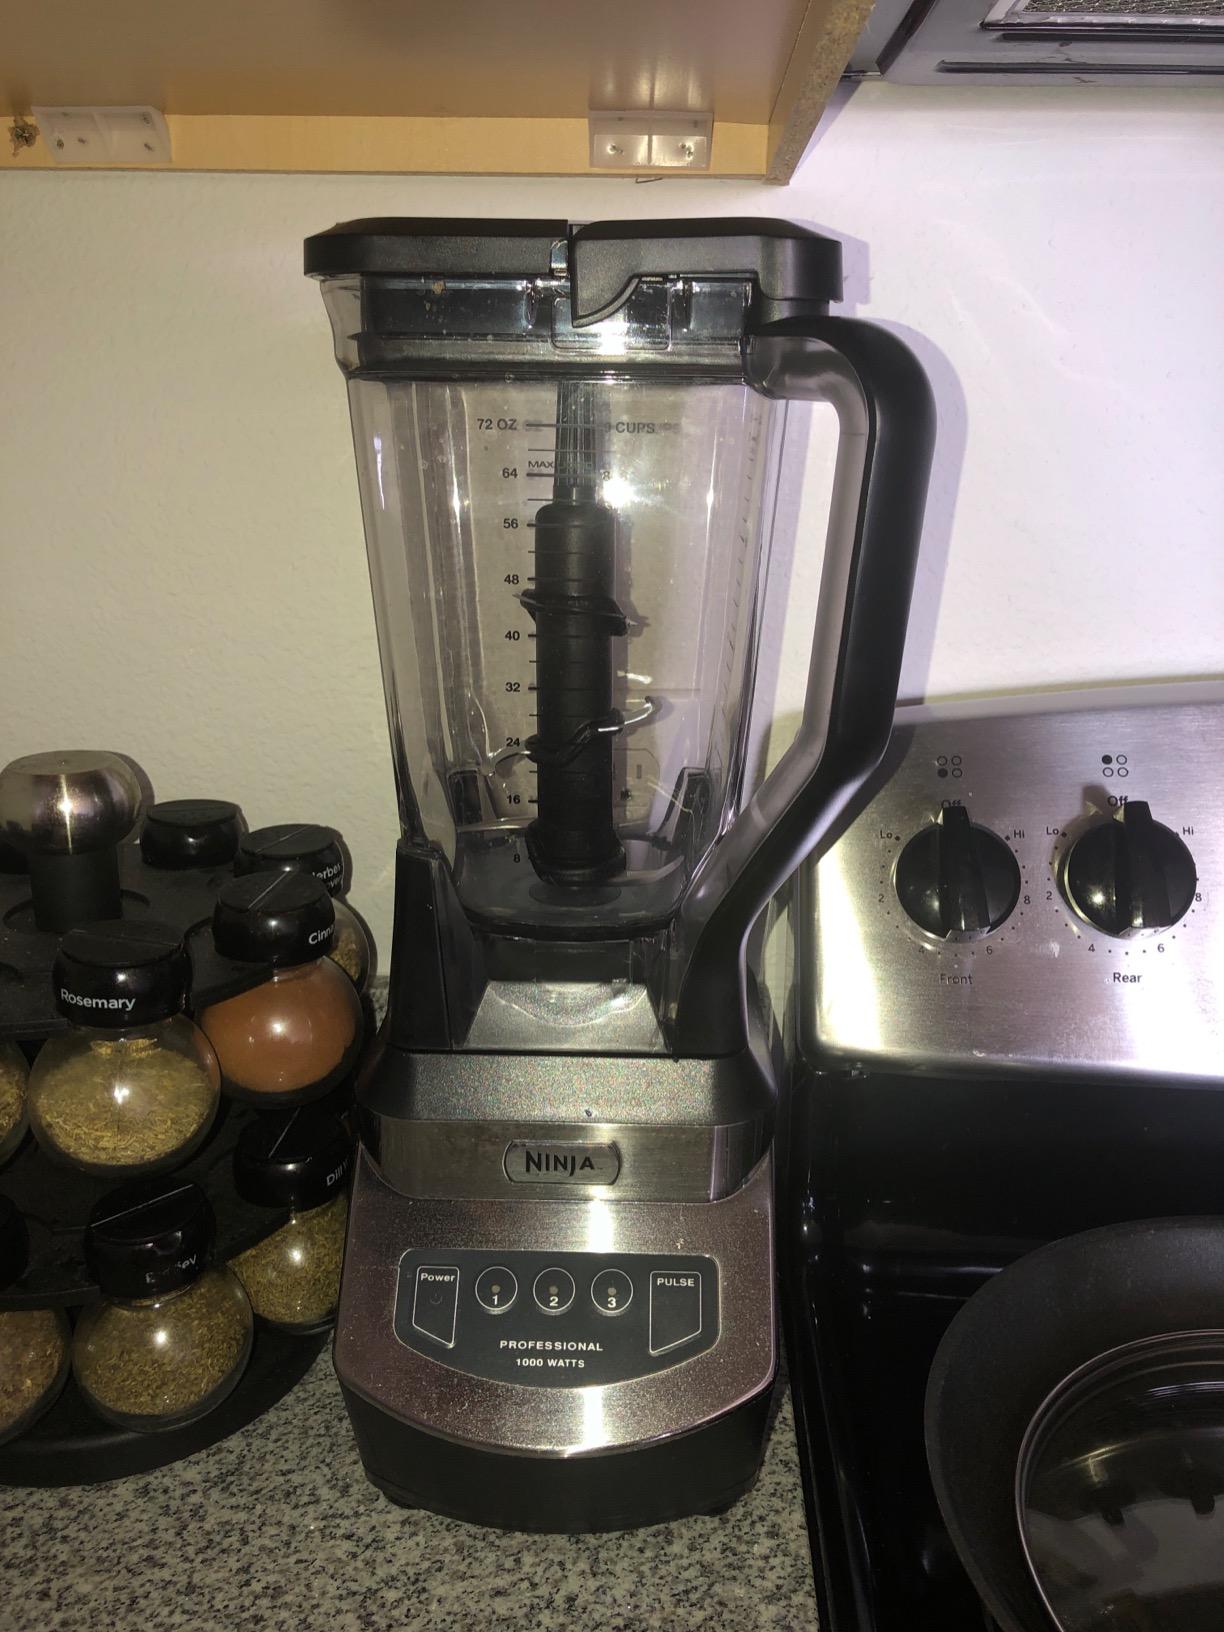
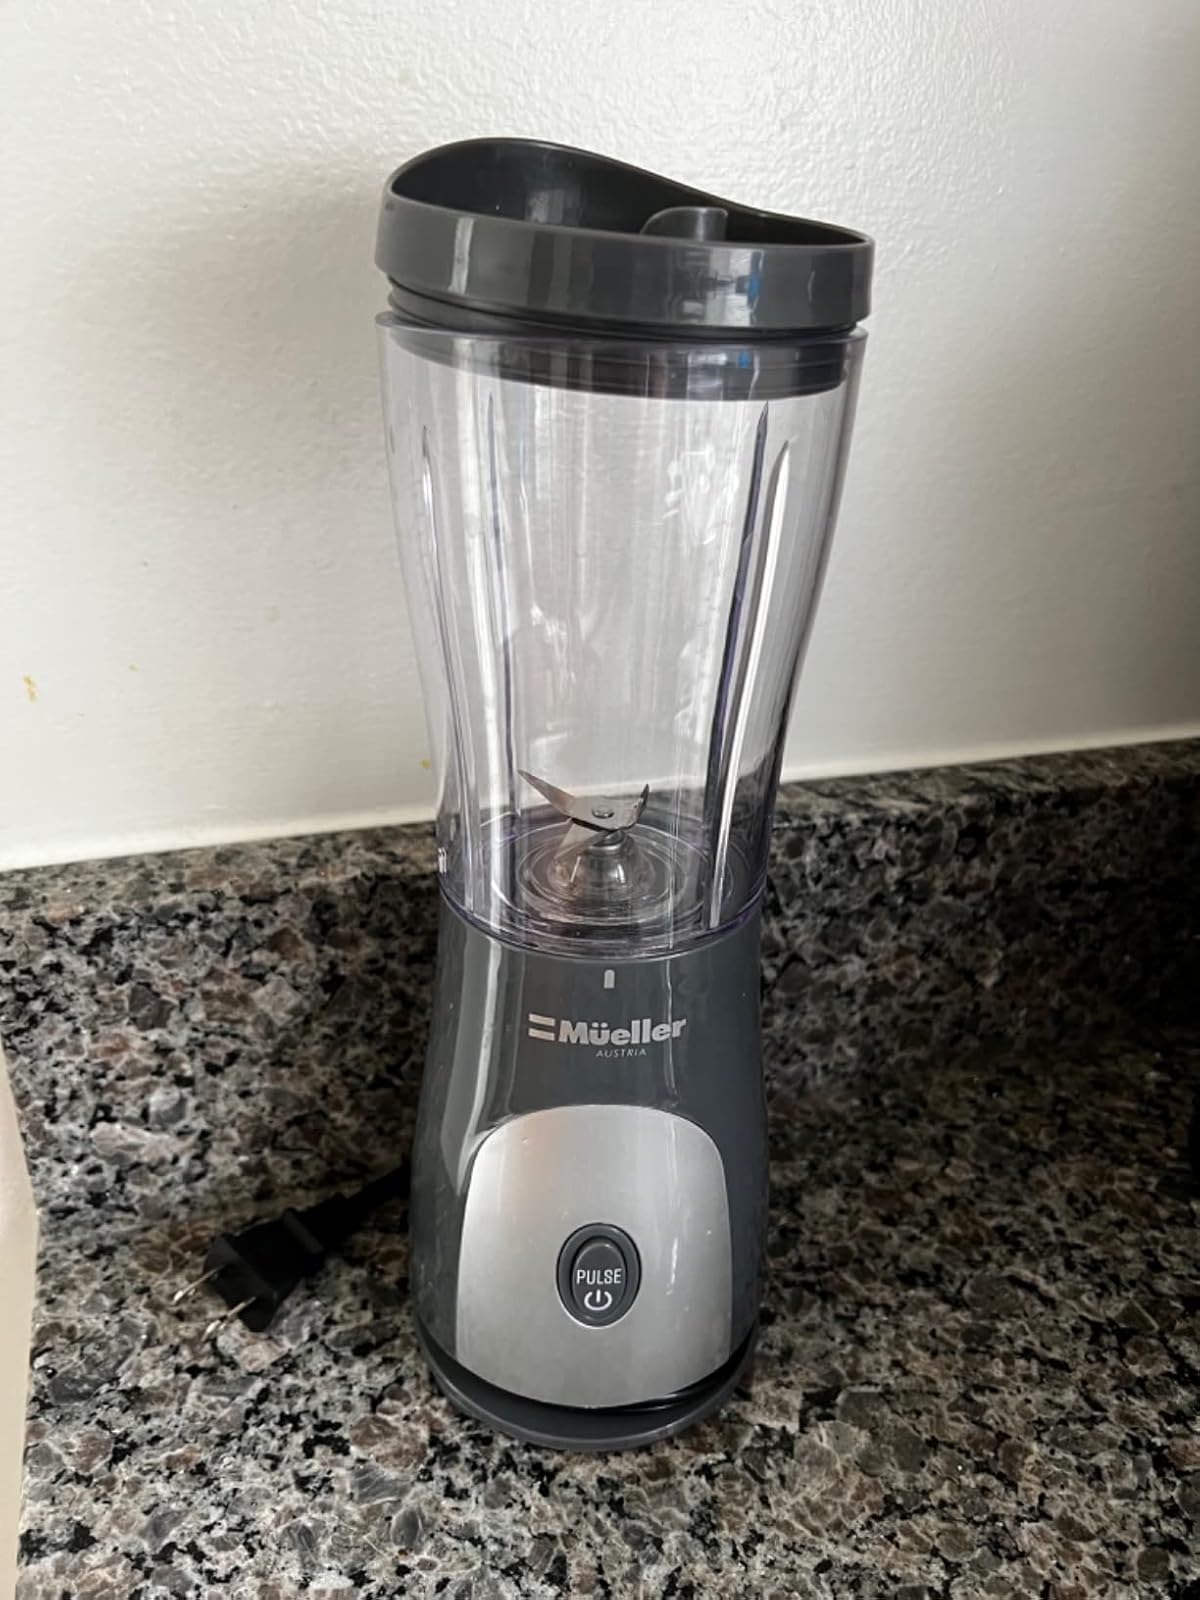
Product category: items_blender
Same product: no